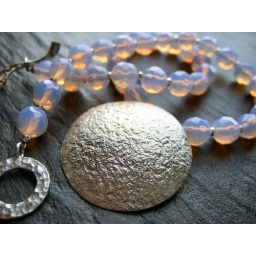
Thai Hill-tribe silver and pink opalite for an ethereal look in this necklace.